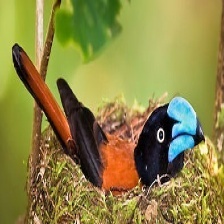
Species: HELMET VANGA
Scientific name: EURYCEROS PREVOSTII